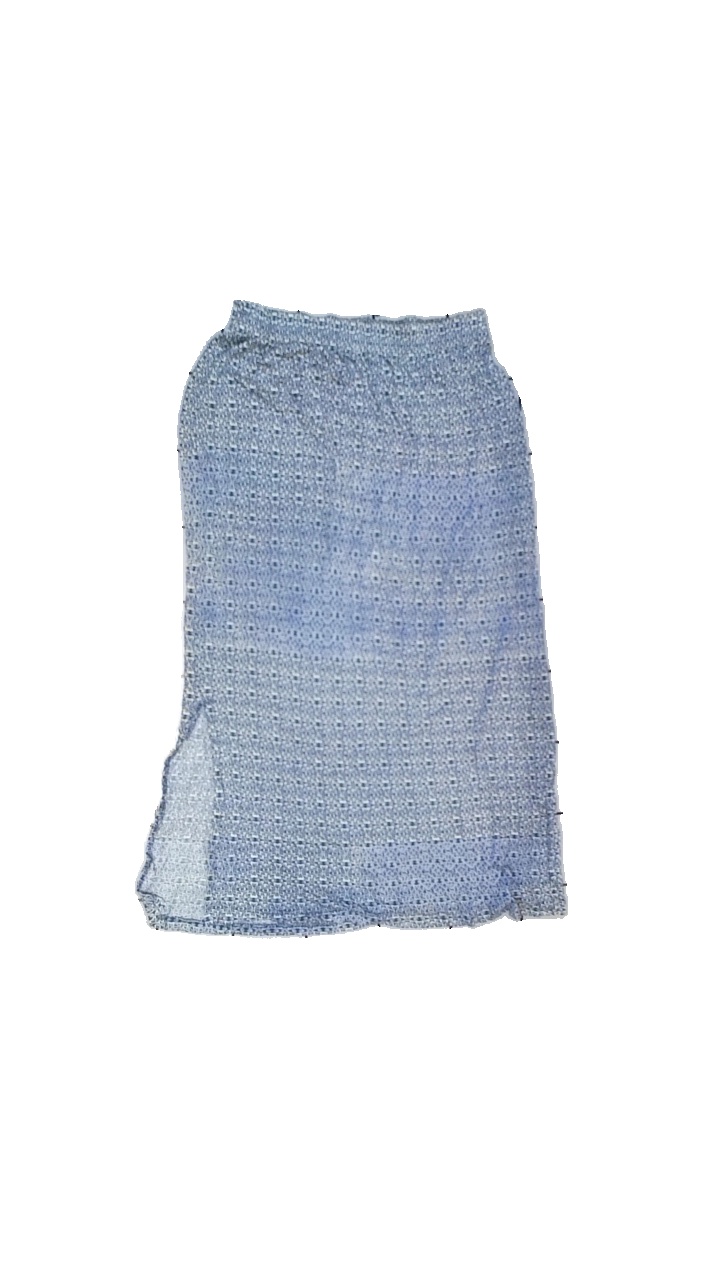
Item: Skirt (Ladies)
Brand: Lindon
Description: Multicolored skirt
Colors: Blue, White, Grey, Multicolor
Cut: Tight
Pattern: Geometric print
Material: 100% viscose
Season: Summer
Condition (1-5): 1
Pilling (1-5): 5
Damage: holes
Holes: Major
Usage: Export
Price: <50